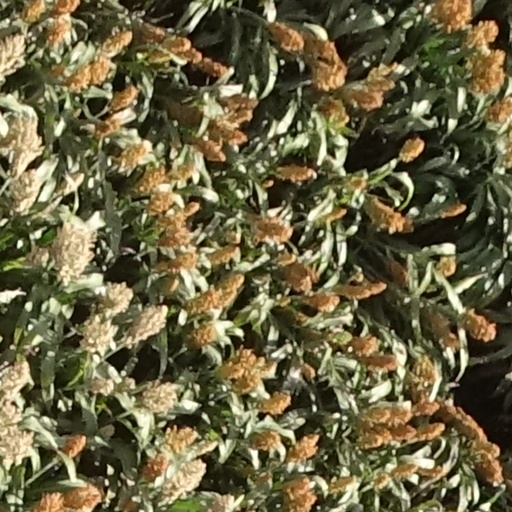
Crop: sorghum